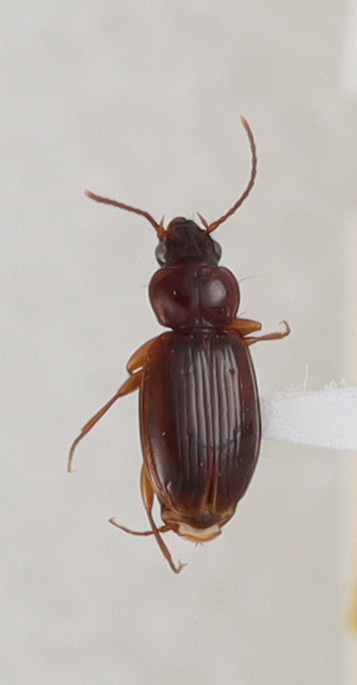
Scientific name: Trechus obtusus
Plot: 14
Trap: E
Collected: 20210810